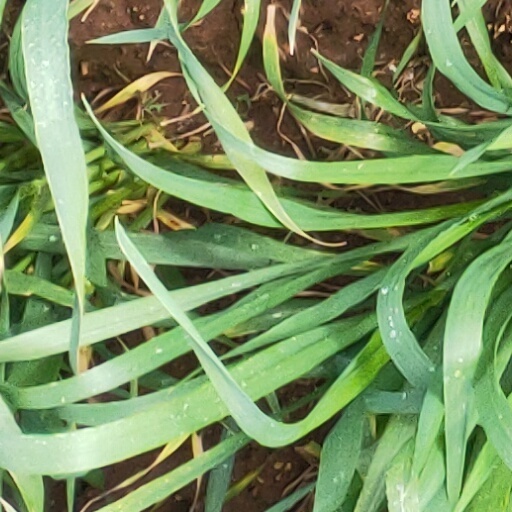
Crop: wheat